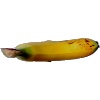
Label: Banana Lady Finger 1